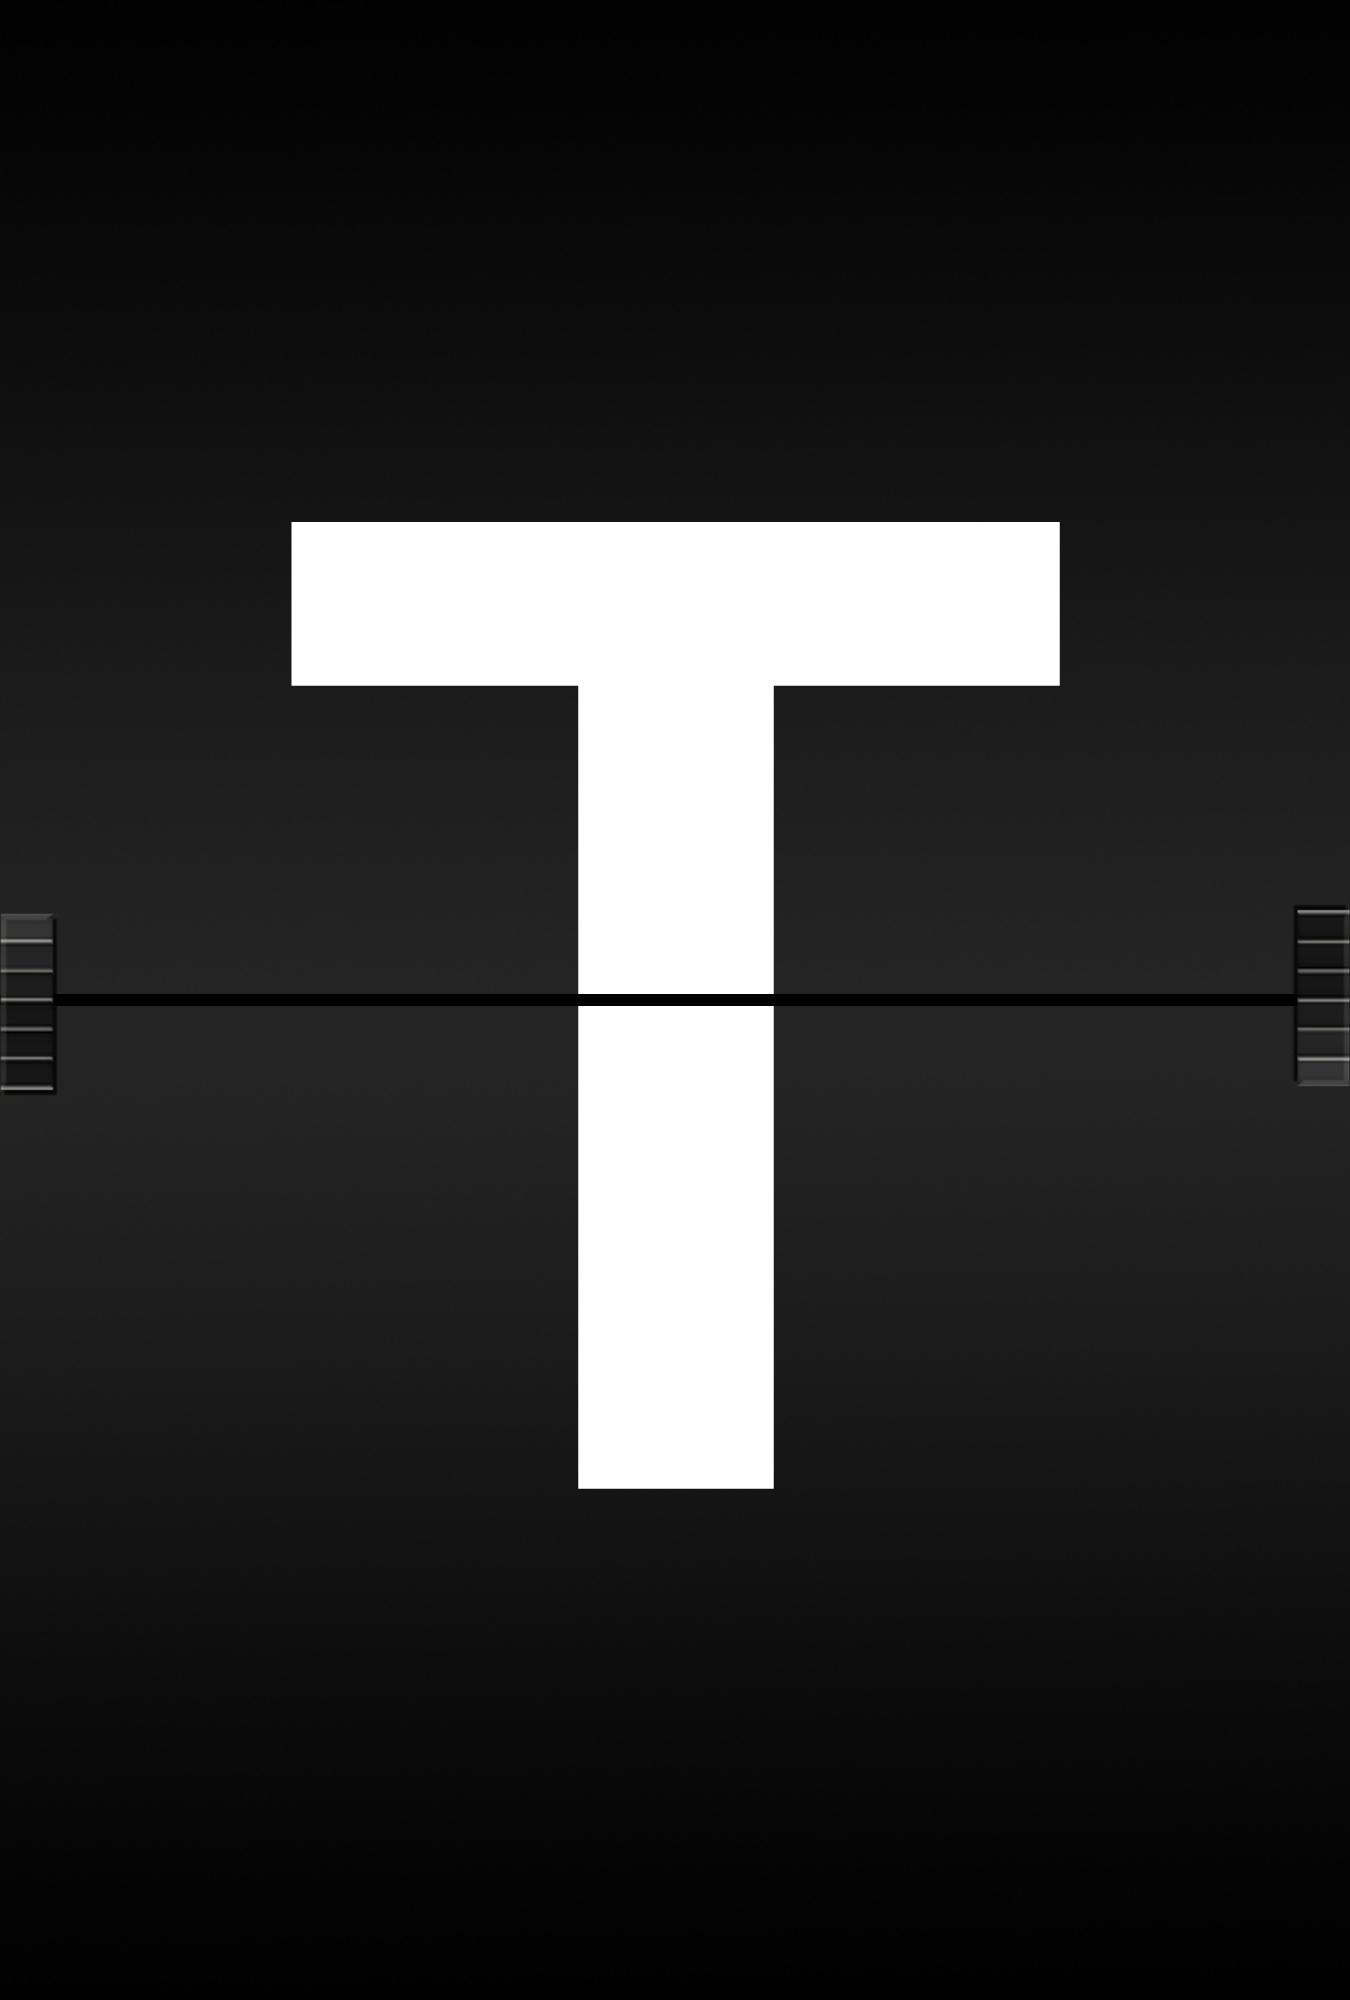
board, number, ad, airport, line, symbol, alphabet, communication, brand, font, literacy, logo, text, t, school, letters, information, railway station, shape, leave, symbols, scoreboard, abc, timeline, screenshot, language, computer wallpaper, journal font